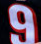
Number: 9